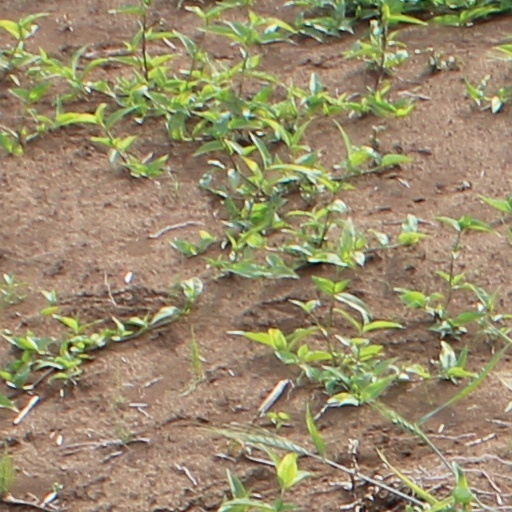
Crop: wheat